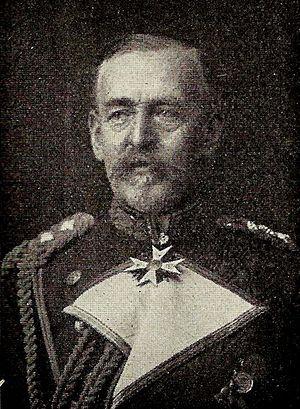
Le comte Friedrich Aimé Clothar Hugo von Baudissin, surnommé Fritz, né le 3 avril 1852 au manoir de Schierensee, dans la province du Schleswig-Holstein et mort le 5 février 1921 à Berlin-Charlottenbourg, est un aristocrate allemand, officier de marine, élevé au grade d'amiral en fin de carrière et aide de camp du Kaiser Guilaume II.